Judas Priest

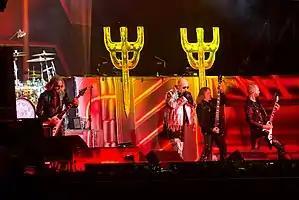
Judas Priest at Wacken Open Air 2018

Judas Priest are an English heavy metal band formed in Birmingham in 1969. They have sold over 50 million albums and are frequently ranked as one of the greatest metal bands of all time. Judas Priest have also been referred to as one of the pioneers of the new wave of British heavy metal (NWOBHM) movement, and are cited as a formative influence on various metal subgenres, including speed metal, thrash metal, and power metal, as well as the hard rock/glam metal scene of the 1980s. Despite an innovative and pioneering body of work in the latter half of the 1970s, the band had struggled with poor record production and a lack of major commercial success until 1980, when their sixth studio album "British Steel" brought them notable mainstream attention.